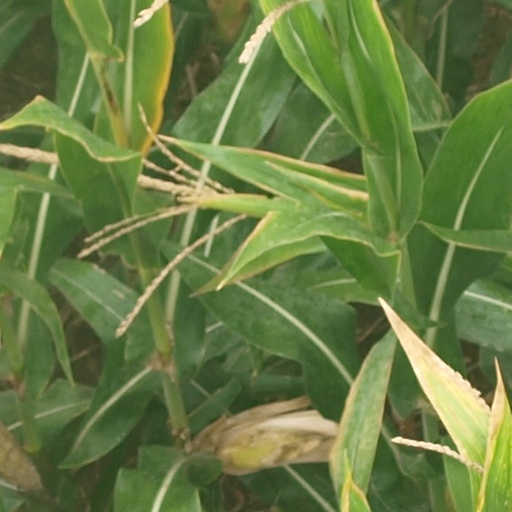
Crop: maize; corn